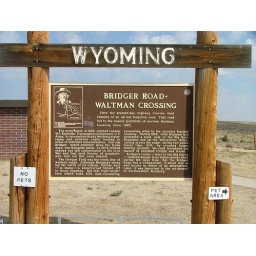
A sign at a rest stop in Natrona County, Wyoming on highway 26.